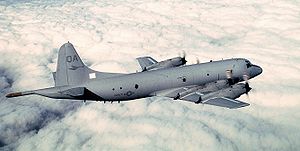
P-3 Orion
US Navy P-3 Orion i luften
Lockheed Martin P-3 Orion er et 4-motors turboprop maritimt patruljefly fra amerikanske Lockheed designet til antiubådskrigsførelse. Ud over udstyr til maritim overvågning kan flyet også medbringe bl.a. bomber og torpedoer, der kan anvendes til at nedkæmpe ubåde. Flyet kan desuden nedkaste gummibåde og andet udstyr til nødstedte.